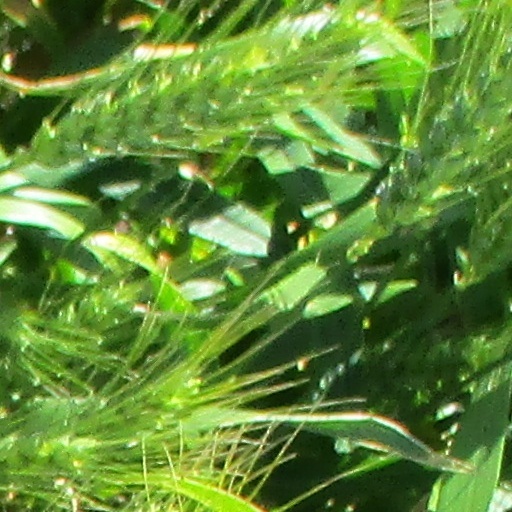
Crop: wheat